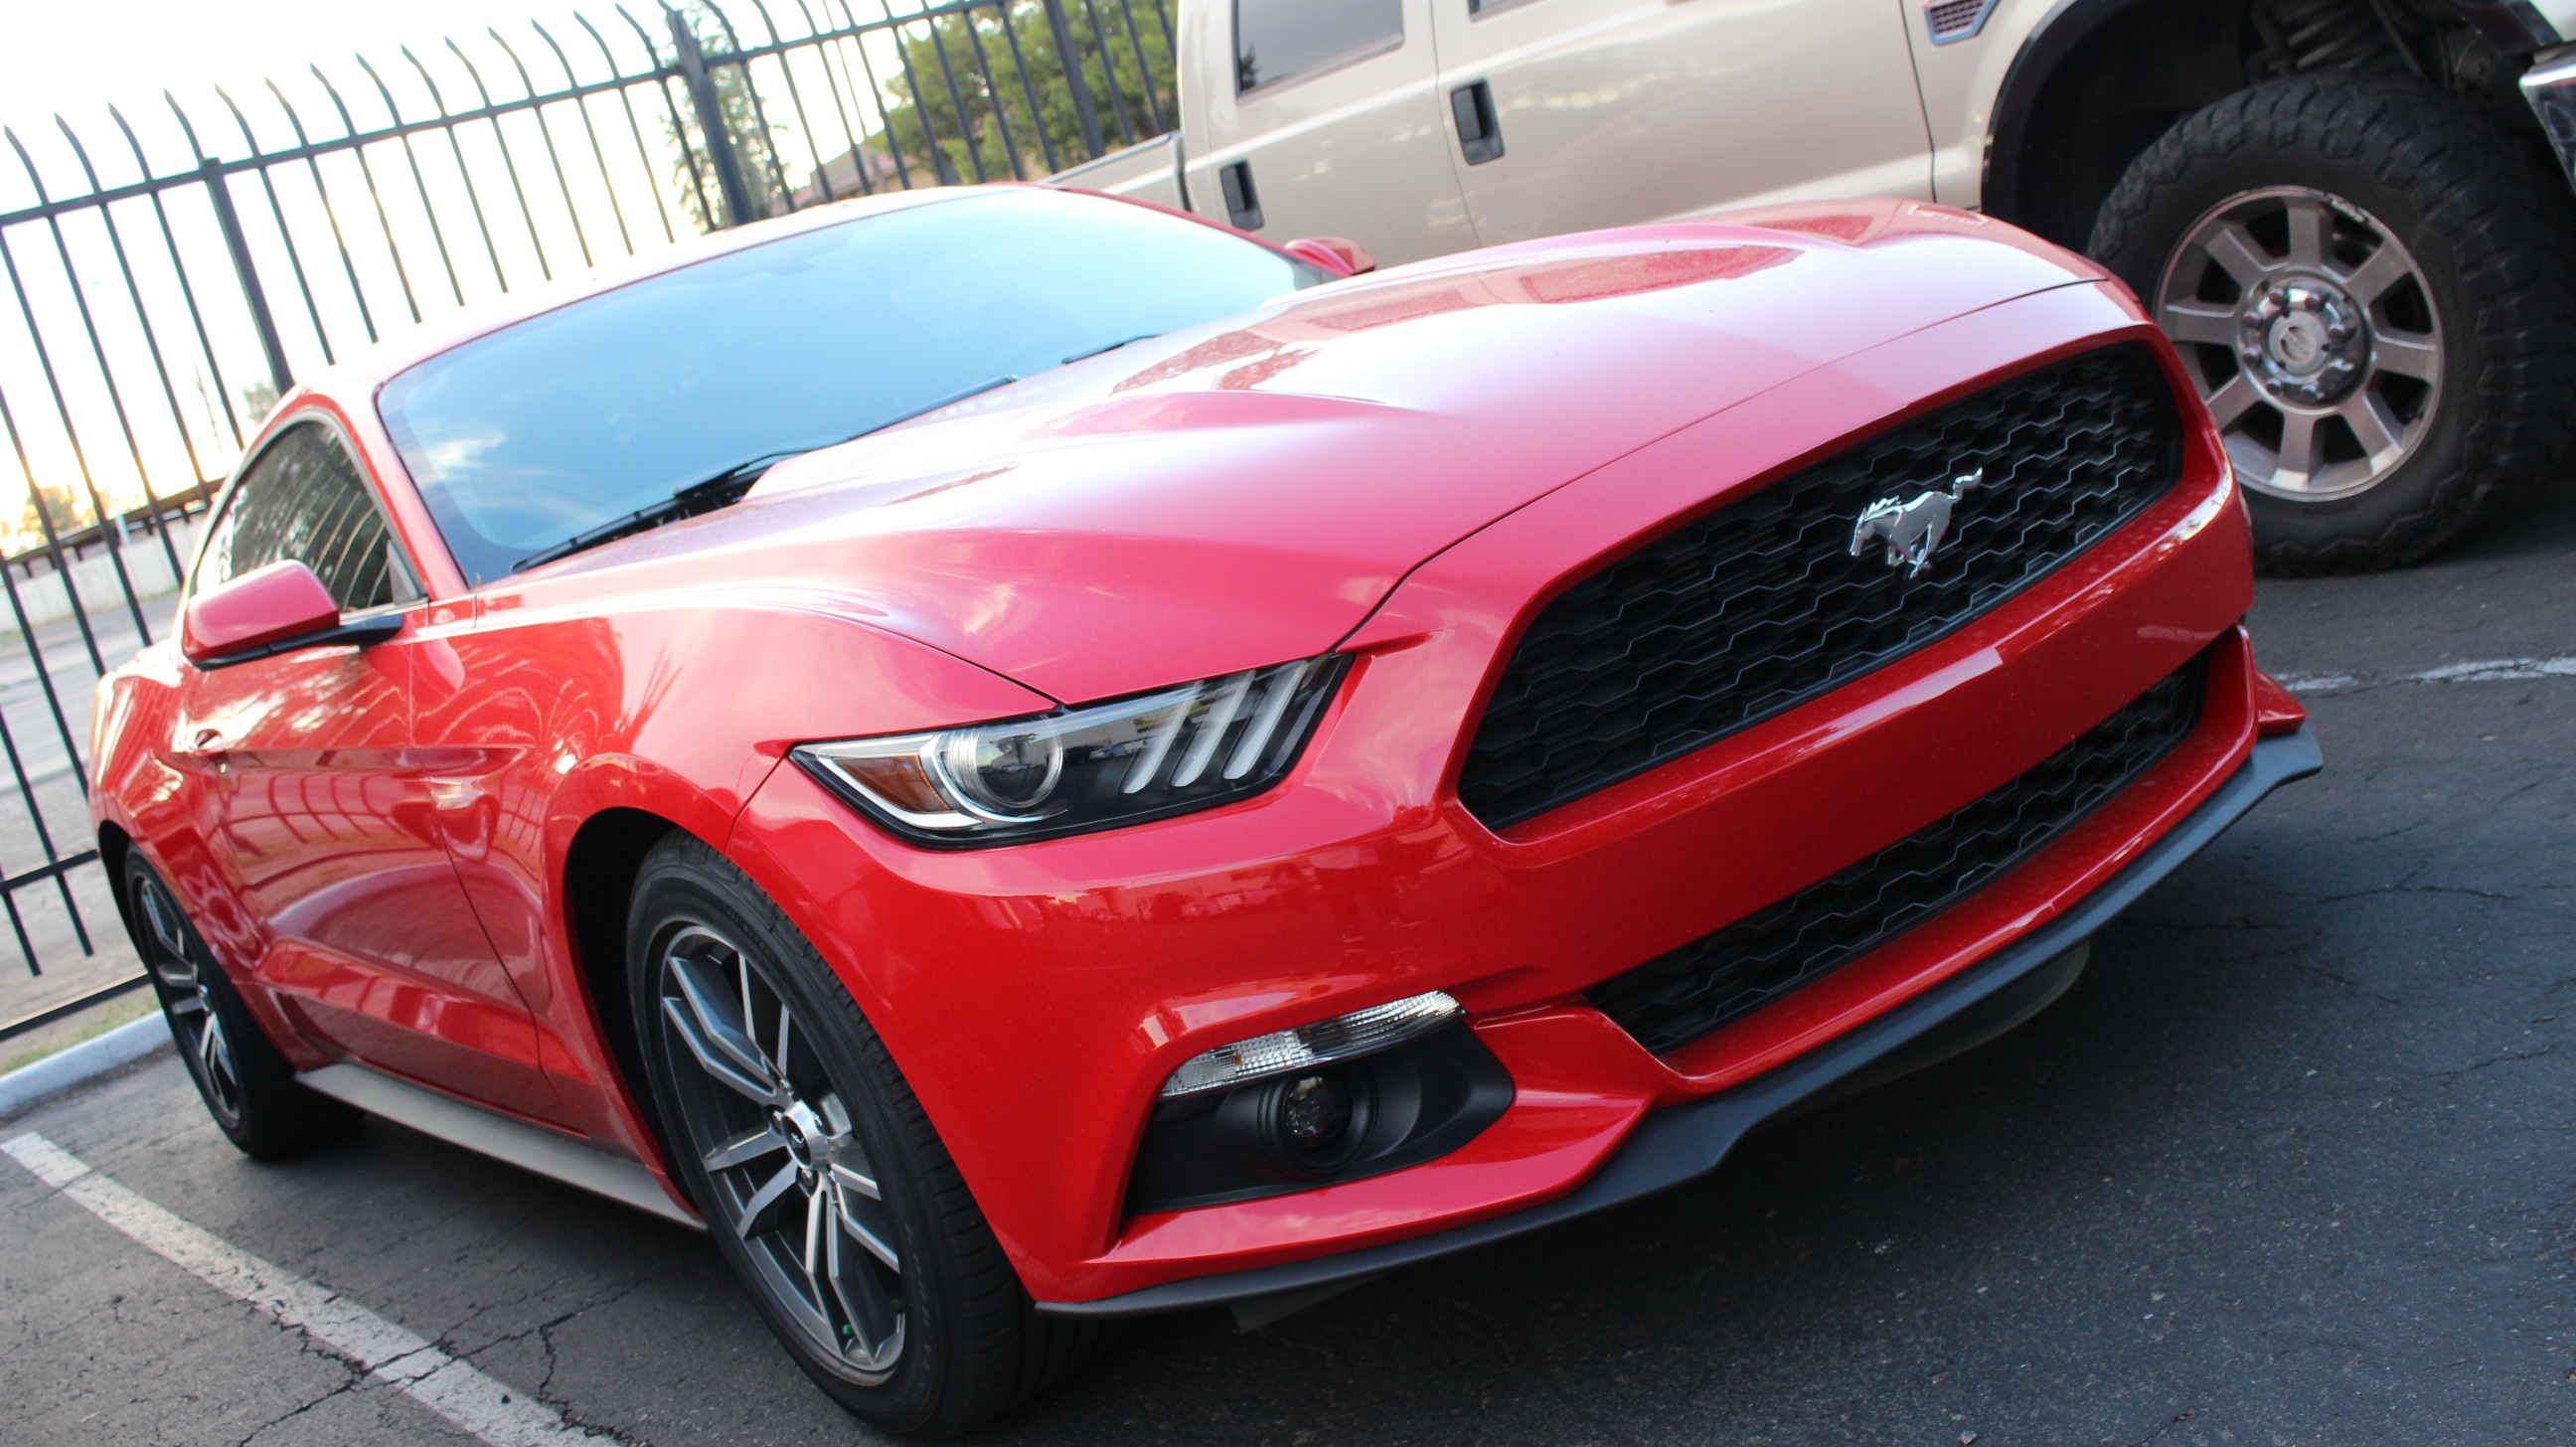
car, wheel, automobile, transportation, transport, red, vehicle, ride, speed, modern, grille, automotive, bumper, muscle car, power, ford, rim, new, style, mustang, fast, revolutionary, ford mustang, auto show, land vehicle, automobile make, automotive exterior, automotive design, luxury vehicle, full size car